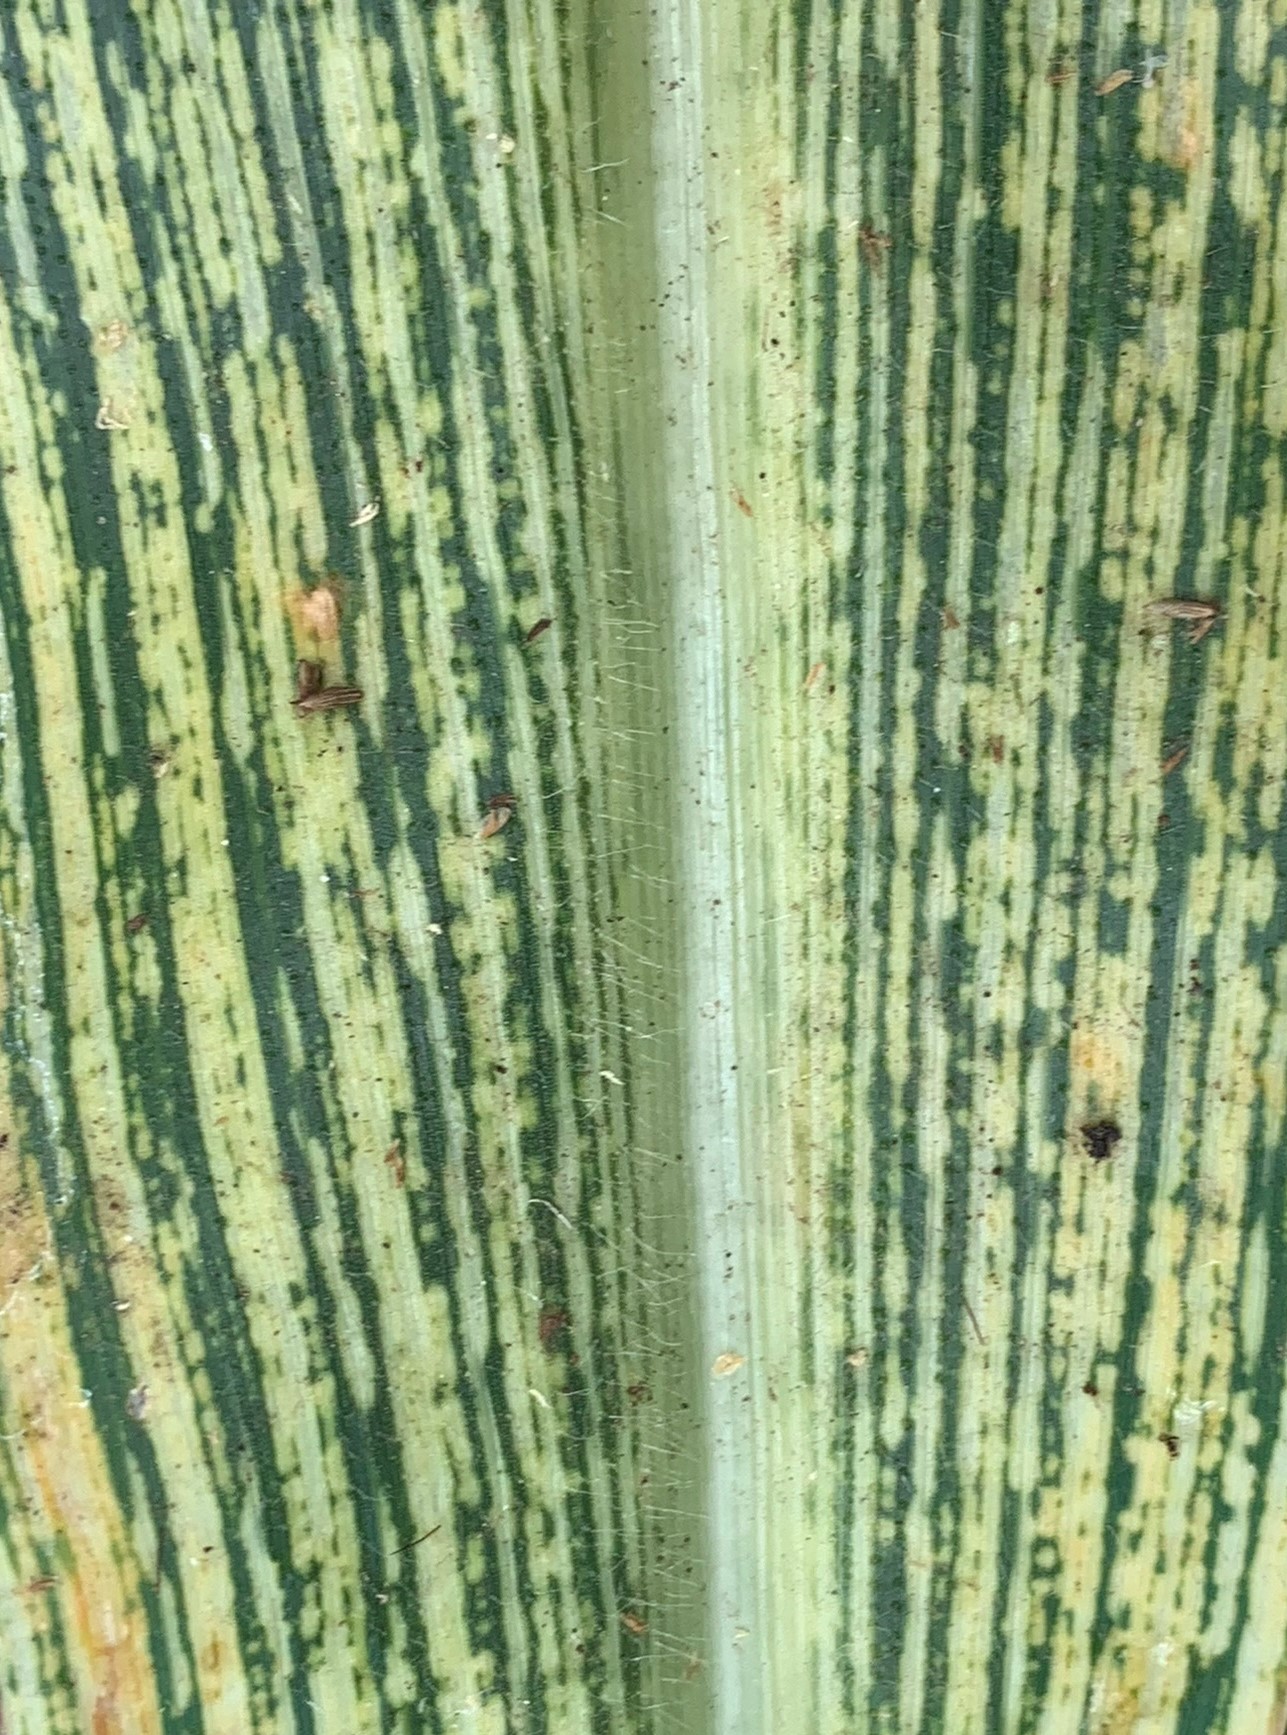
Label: MSV